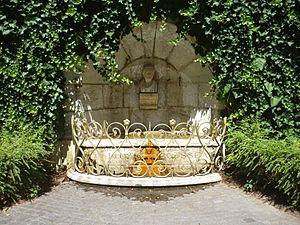
Fontaine et buste de Jean-Jacques Rousseau à l'endroit où l'écrivain rencontre Madame de Warens pour la première fois, Annecy, Haute-Savoie, France
Cet article recense les œuvres d'art dans l'espace public de la Haute-Savoie, en France.
Jean-Jacques Rousseau, né le 28 juin 1712 à Genève et mort le 2 juillet 1778 à Ermenonville, est un écrivain, philosophe et musicien genevois francophone. Orphelin de mère très jeune, sa vie est marquée par l'errance. Si ses livres et lettres connaissent à partir de 1749 un fort succès, ils lui valent aussi des conflits avec l'Église catholique et Genève qui l'obligent à changer souvent de résidence et alimentent son sentiment de persécution. Après sa mort, son corps est transféré au Panthéon de Paris en 1794.